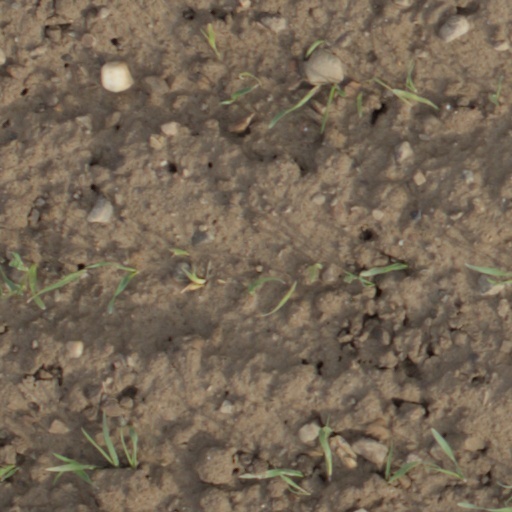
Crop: wheat